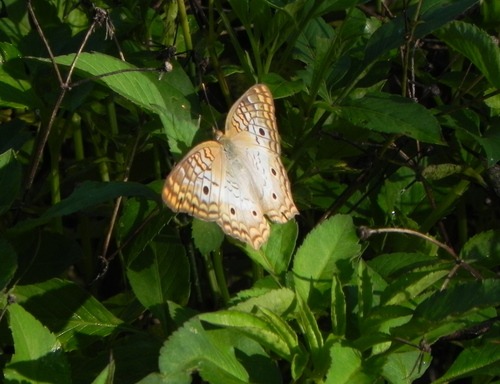
Scientific name: Anartia jatrophae
Common name: White peacock
Family: Nymphalidae
Order: Lepidoptera
Pollinator type: Primary pollinator
Habitat: Gardens, parks, and open areas
Geographic range: Southern United States to Argentina
Conservation status: Least Concern